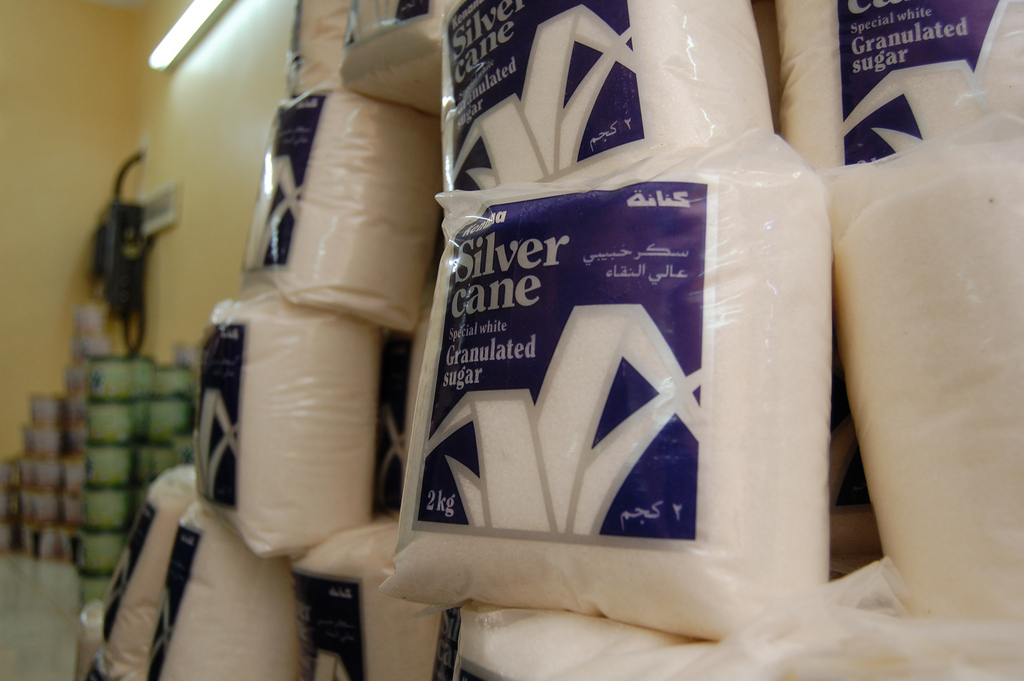
الوصف بالفصحى: أكياس سكر كنانة زنة كيلوجرامين موضوعة فوق بعضها البعض
الوصف بالعامية السودانية: أكياس اتنين كيلو من سكر كنانة مختوتة فوق بعض
التصنيف: Local Culture & Objects